Luke Delaney (astronaut)

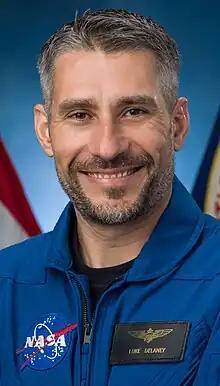
NASA portrait, 2021

Luke Delaney (born August 25, 1979) is a retired major in the United States Marine Corps and NASA astronaut. Delaney is from DeBary, Florida.